Answer in natural language. Considering the relative positions, is HousePlant to the left or right of black wooden chair with four legs? Choose between the following options: right or left
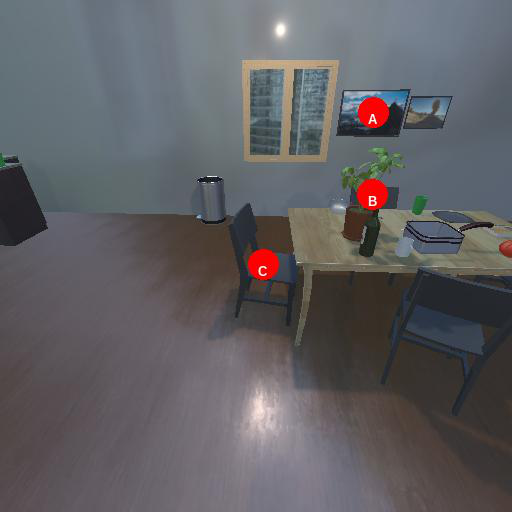
<answer>right</answer>